Market Weighton

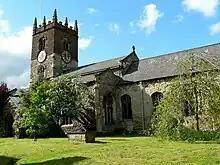
All Saints’ Church

Market Weighton has three churches. These are All Saints’ Church, St John's Methodist Church and the Roman Catholic Church of Our Lady of Perpetual Help.